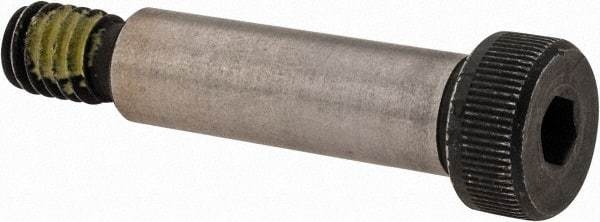
Value Collection - 3/8" Shoulder Diam x 1-1/4" Shoulder Length, 5/16-18 UNC, Hex Socket Shoulder Screw - 4140 Alloy Steel with Nylon Locking Patch, 1/4" Head Height x 9/16" Head Diam
Item #: 87846838 Brand: Value Collection Exact Tooling IR#: 04 Features and Benefits Hex socket drive types have a hex-shaped recess in the head and are driven with hex keys or hex socket bits. The driving surface is protected from external damage and provides six sides of contact surface for added torque. Alloy steel is the strongest of all steel types and offers excellent resistance to wear, fatigue and galling. Nylon is a lightweight, nonconductive material used on threads to prevent loosening. Product Specifications Type Shoulder Screw System of Measurement Inch Shoulder Diameter (Inch) 3/8 Shoulder Diameter (Decimal Inch) 0.3750 Thread Size 5/16-18 Shoulder Length (Inch) 1-1/4 Drive Type Hex Socket Material Grade 4140 Material Alloy Steel with Nylon Locking Patch Head Height (Inch) 1/4 Thread Standard UNC Fastener Standard ASME/ANSI B18.3; ASTM F835; IFI 124 Hex Key Size (Inch) 3/16 Head Diameter (Inch) 9/16 Thread Depth (Inch) 1/2
Brand: Value Collection
Category: Hardware > Hardware Accessories > Hardware Fasteners > Screws > Socket Screws